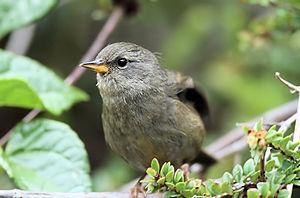
Le Bec-en-cheville gris est une espèce de passereau de la famille des Thraupidae. C'est la seule espèce du genre Acanthidops.